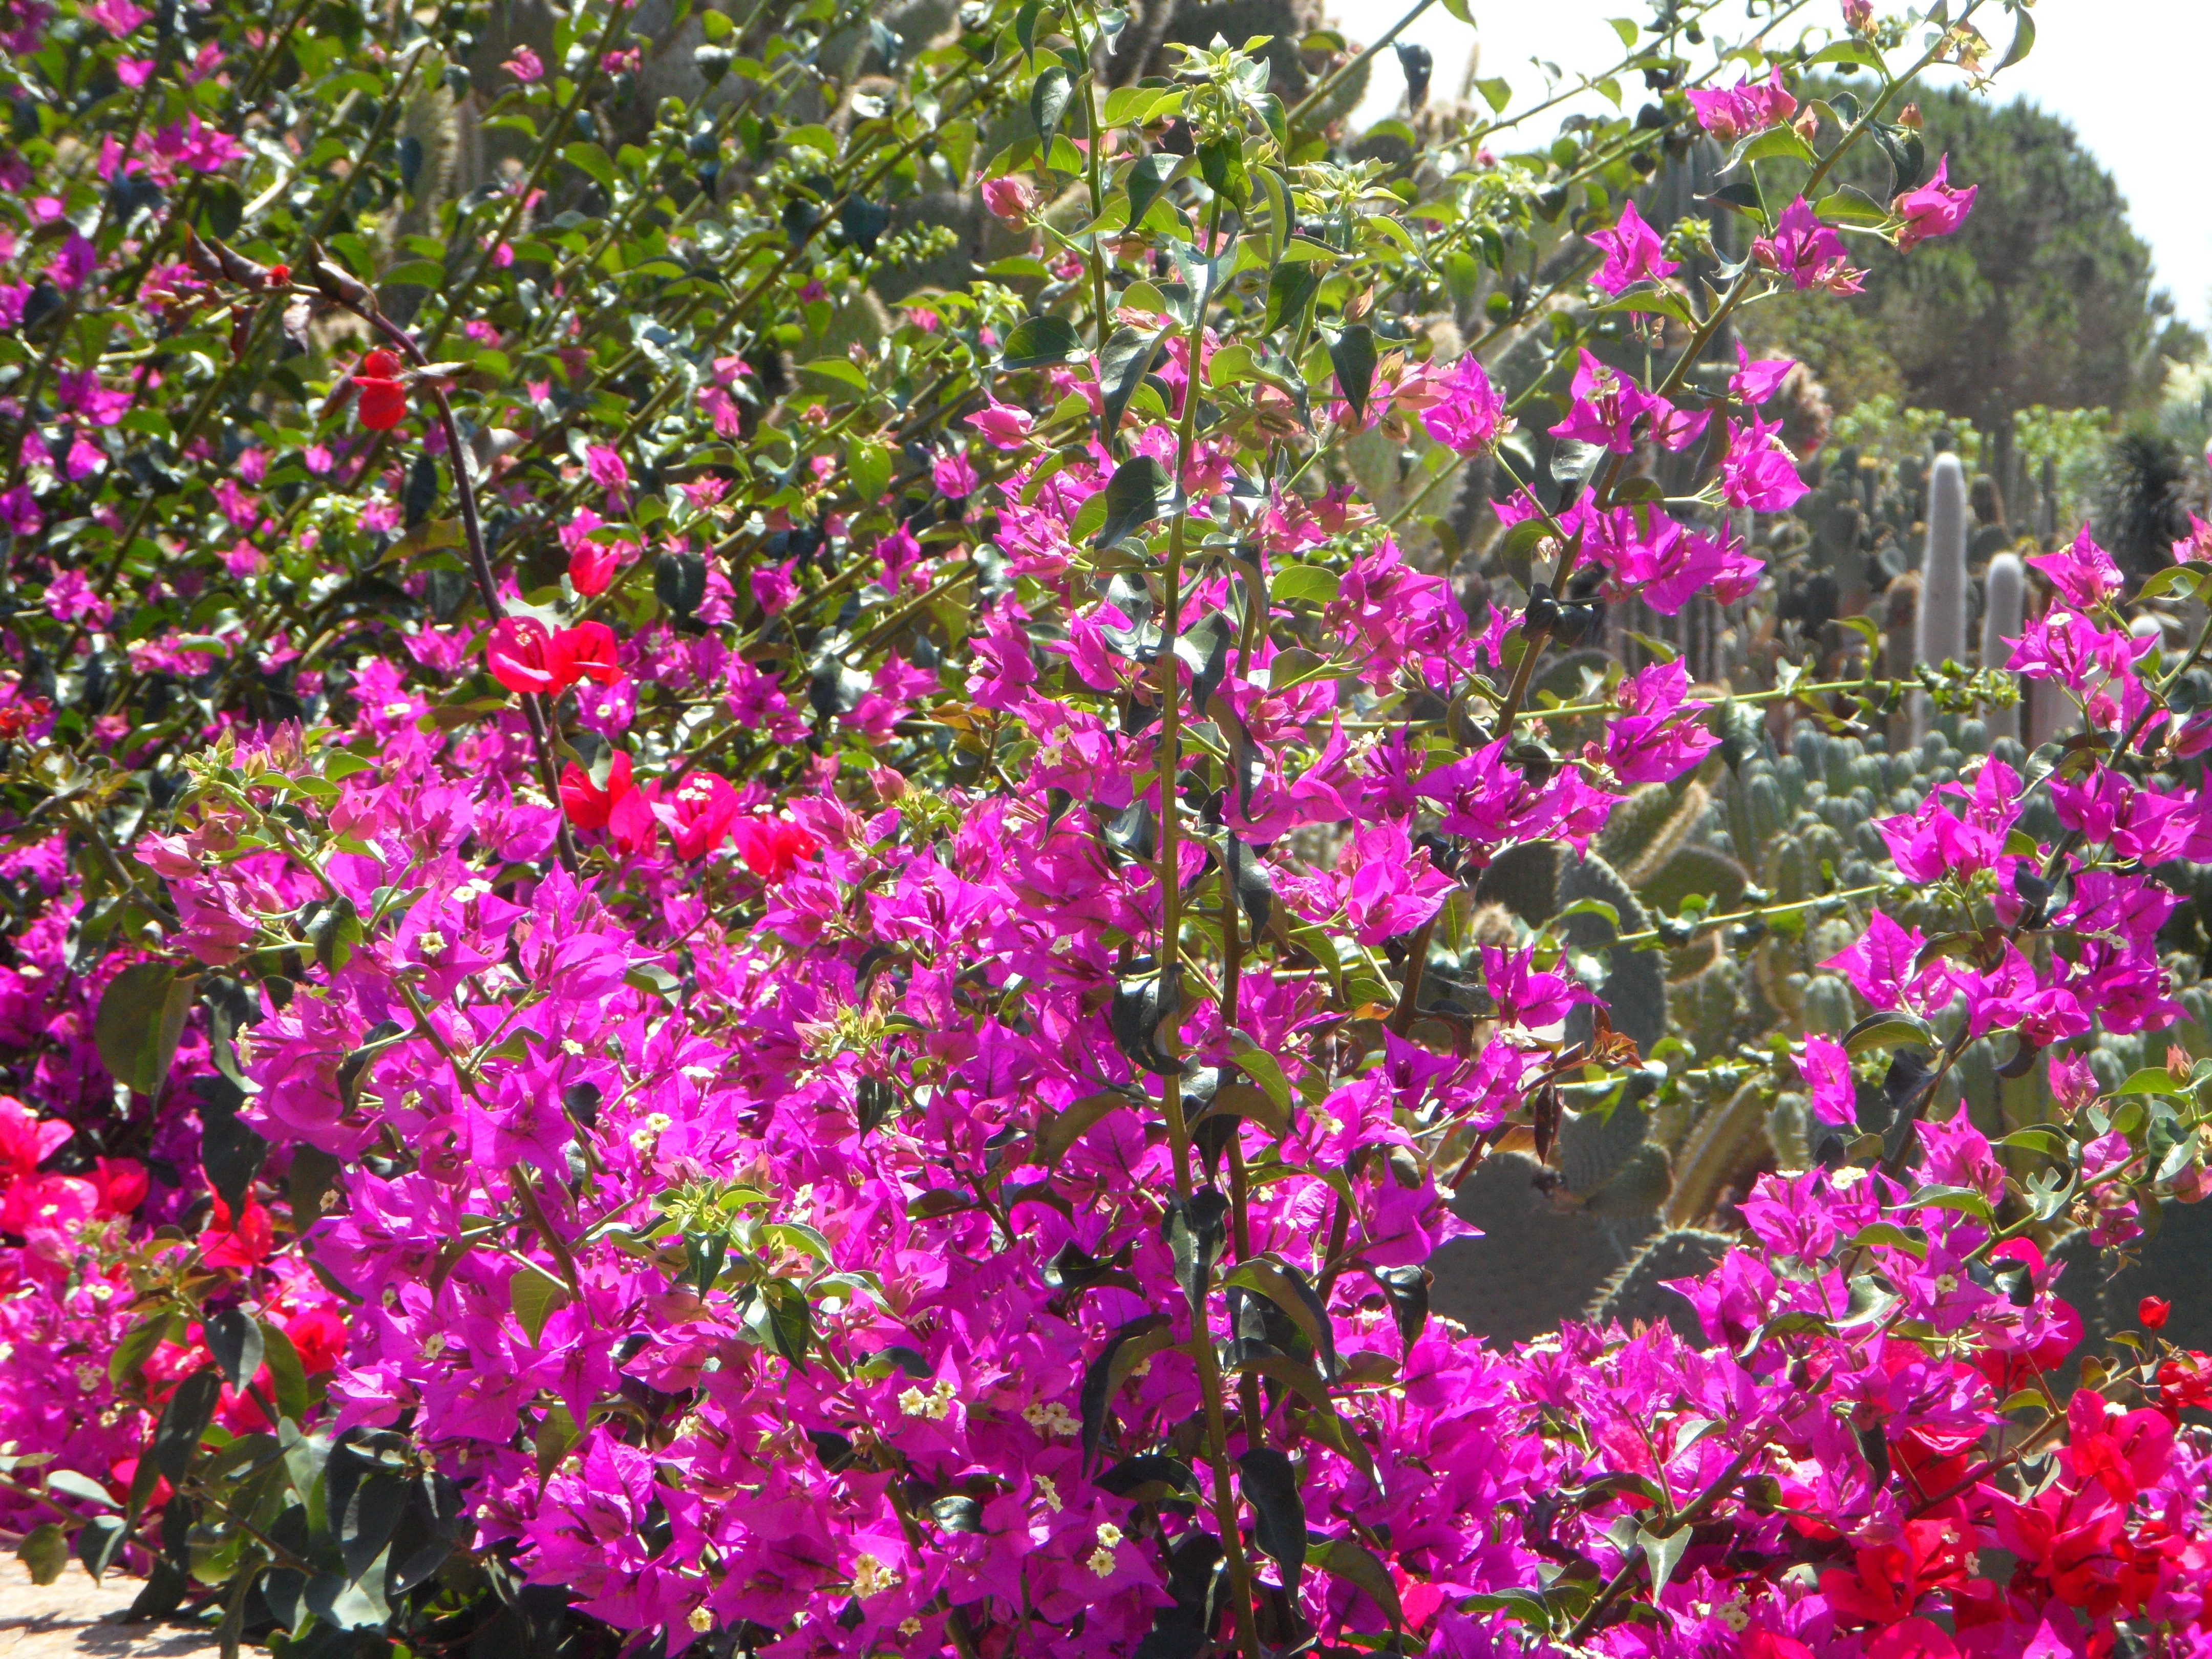
blossom, plant, flower, purple, bloom, mediterranean, red, garden, pink, flora, wildflower, flowers, shrub, bougainvillea, splendor, bl tenmeer, bouganville, flowering plant, triple flower, bougainville, four o clock plant, kletterpfanze, annual plant, land plant